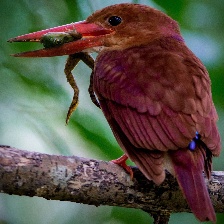
Species: RUDY KINGFISHER
Scientific name: HALCYON COROMANDA